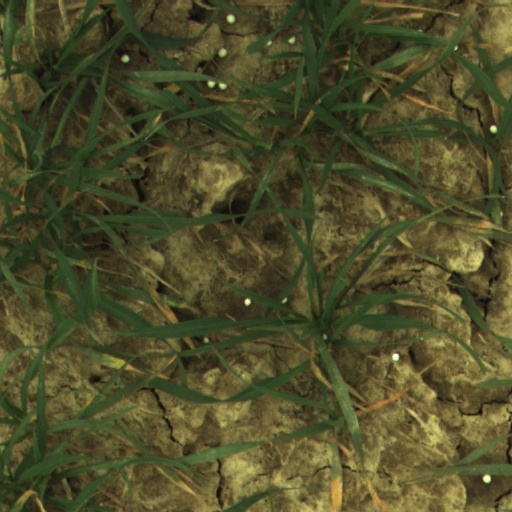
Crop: wheat